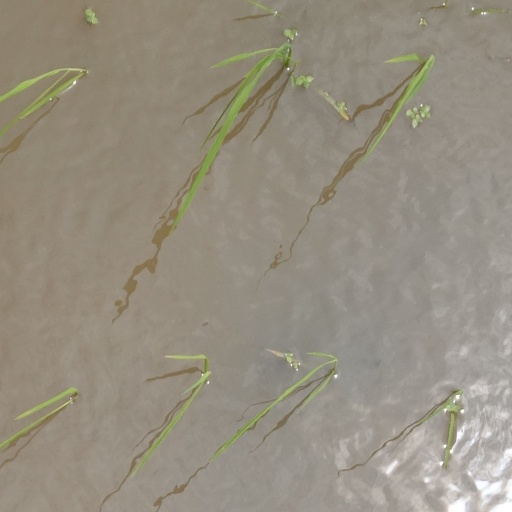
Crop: rice